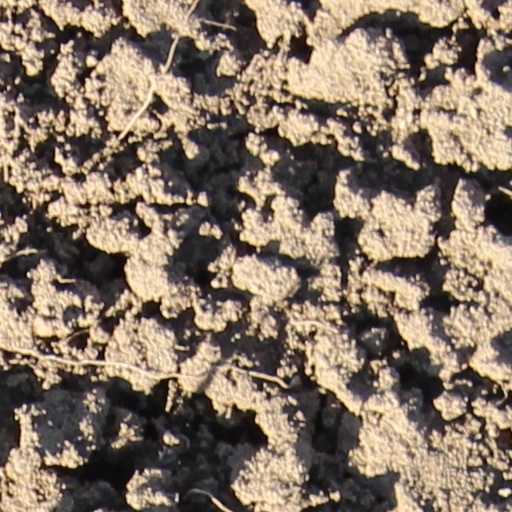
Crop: wheat